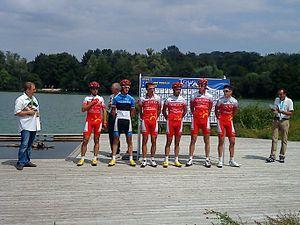
L'équipe Cofidis lors de la présentation avant le départ de la 2e étape du Tour de l'Ain 2010 au Parc des oiseaux de Villars-les-Dombes
La 22ᵉ édition de la course cycliste Tour de l'Ain a eu lieu du 10 au 14 août 2010. La course compte au classement de l'UCI Europe Tour 2010.